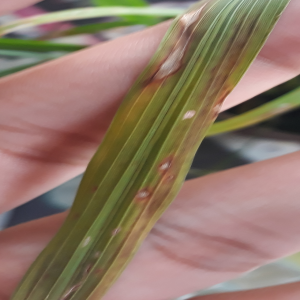
Disease: Blast